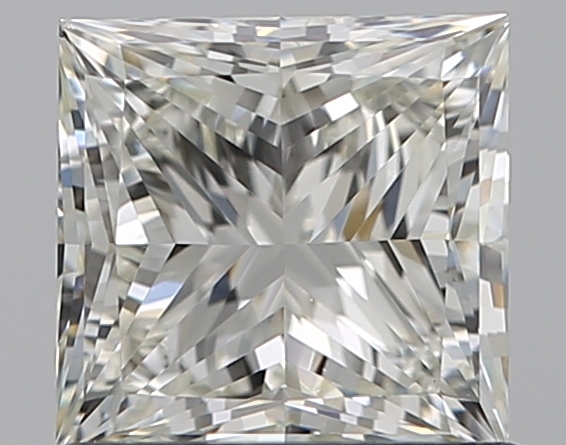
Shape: princess
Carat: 0.9
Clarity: VS1
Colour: J
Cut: EX
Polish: EX
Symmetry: VG
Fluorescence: N
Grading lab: GIA
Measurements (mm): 5.34 x 5.26 x 3.64